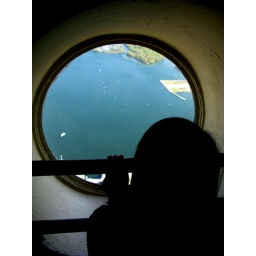
A window at the top of the CN tower in Canda, the figure is my older sister